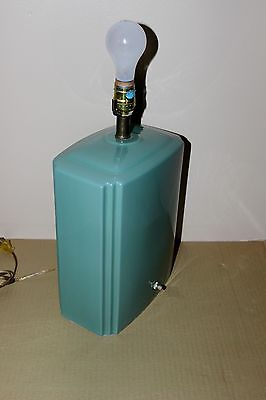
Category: lamp